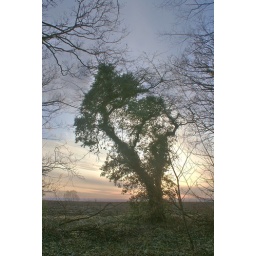
A tree bears leaves in winter whilst bare branches from taller neighbour trees crowd in.